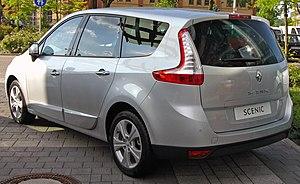
La Renault Scénic III, présentée en avant-première en mars 2009 au Salon international de l'automobile de Genève, est la troisième génération du monospace du constructeur français Renault. Pour répondre à la concurrence, et notamment face à la Citroën C4 Picasso qui avait ravi la première place des ventes de monospace en France à Renault, sa commercialisation en version Scénic de 5 places et Grand Scénic à 7 places, intervient courant 2009 à un tarif débutant à 19 900 €.